Manuel II of Portugal

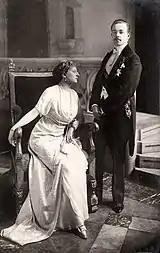
King Manuel II and his wife, Augusta Victoria

Some monarchists continued unsuccessful counter-revolutionary activities during the War, while the former King continued to condemn their actions and to exhort them to restore the monarchy at the ballot-box. This option seemed viable after the dictatorship of General Pimenta de Castro (January 1915) broke the momentum of the Democratic Party, who attempted to garner sympathies from the conservative right, by removing restrictions imposed on monarchist groups on 5 October. Between April and May 1915, 55 monarchist centres opened (33 in the north and 12 in the centre of the country), causing many republicans to close ranks and on 14 May 1915 the revolution returned to the streets, when 15,000 armed civilians and the soldiers from the Navy tried to maintain the loyalty of the Army to the government. After three days of combat 500 deaths and more than 1,000 wounded, the Democratic Party retained control and the monarchist groups were once again declared illegal. During the Sidónio Pais government, Pais cultivated support from conservative factions and incorporated a re-establishment of a regime based on universal male suffrage. His assassination allowed moderate republicans to re-establish control, but the creation of military juntas in the provinces of the north, with monarchist tendencies, created expectations of a possible monarchist restoration through a military coup d'état.